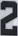
Number: 2